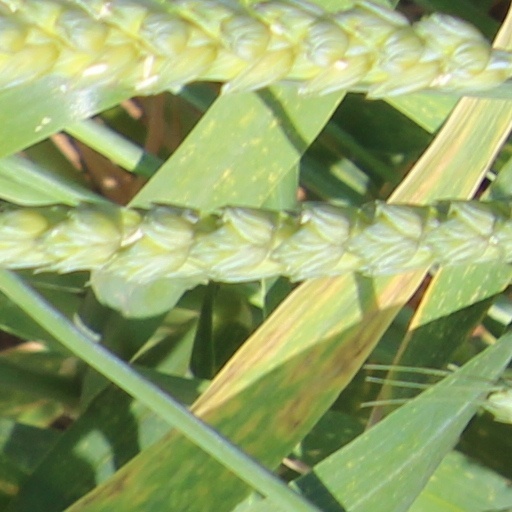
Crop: wheat